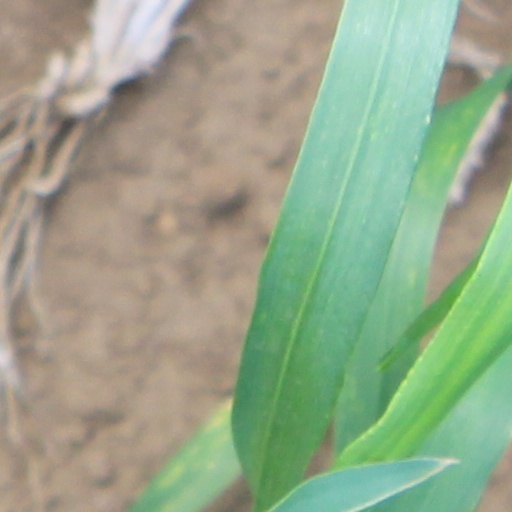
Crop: wheat